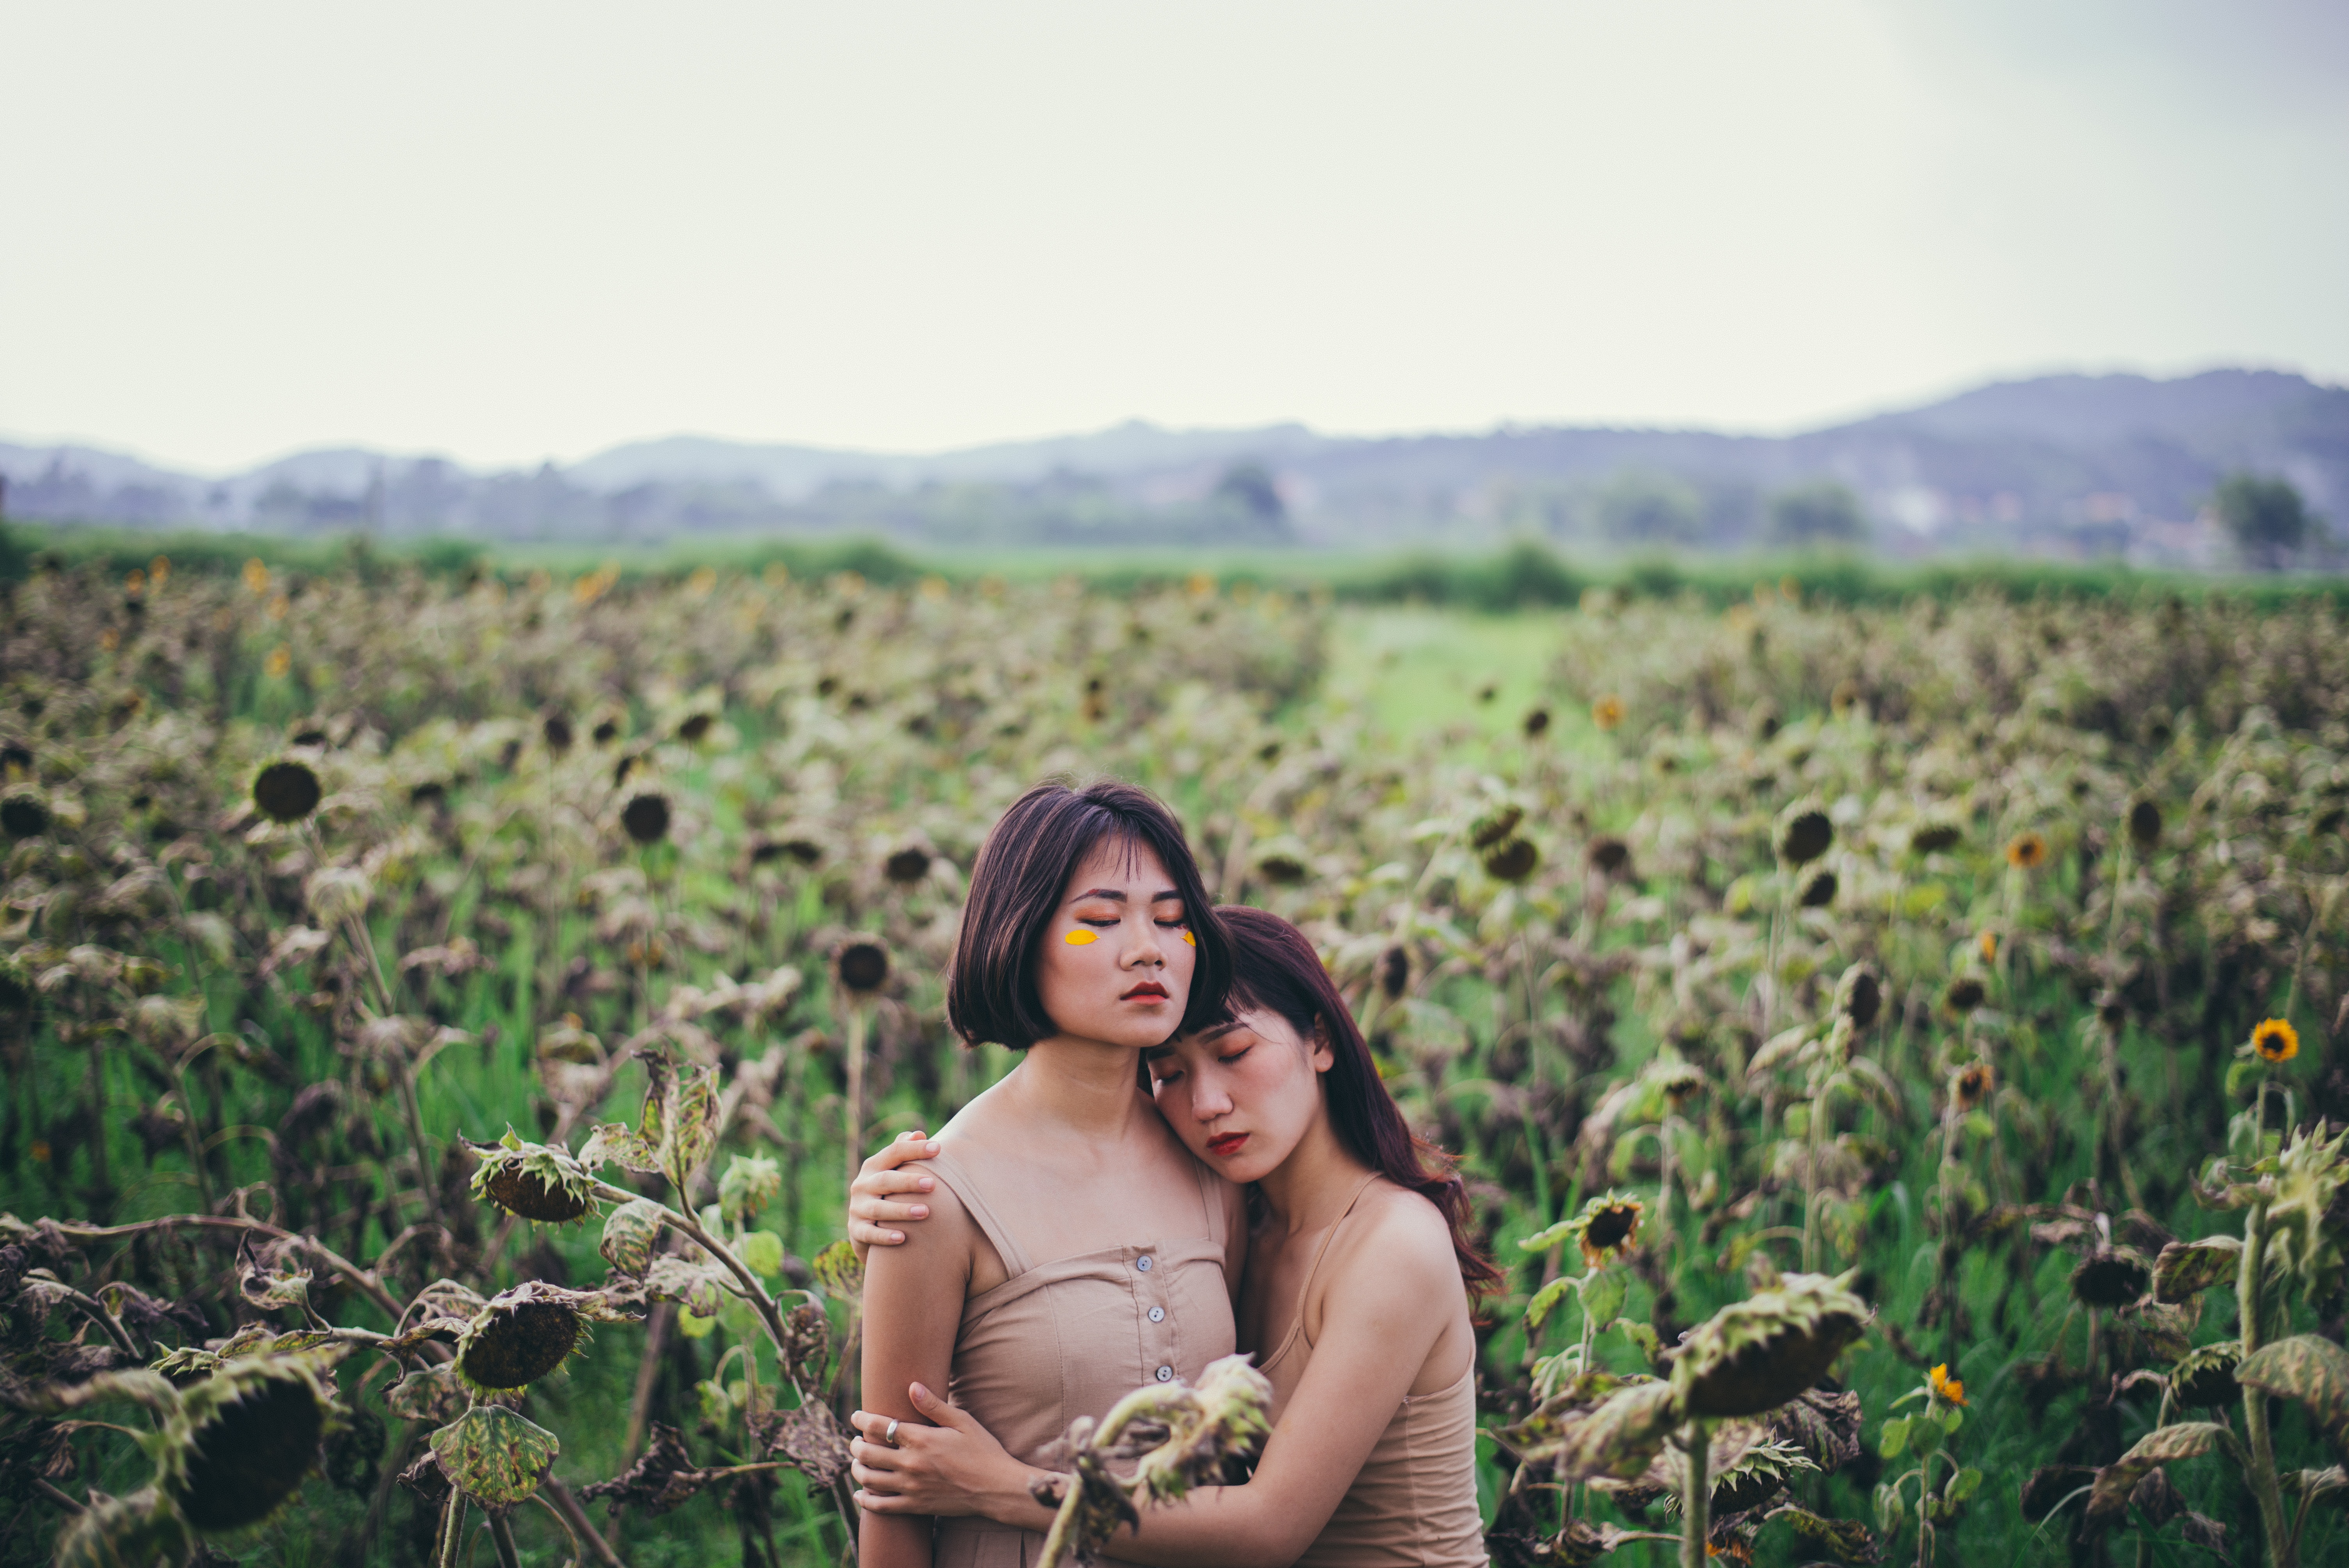
People in nature, photograph, yellow, beauty, photography, grass family, grass, happy, adaptation, field, summer, smile, plant, grassland, dress, wildflower, flower, plant community, meadow, sunflower, mountain, hill, photo shoot, vacation, crop, black hair